Lady Florence Dixie

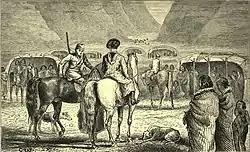
"Indian encampment", illustration from the book "Across Patagonia", written by Dixie and published in 1881

During her travels in Patagonia, Dixie is "active, hardy, and resilient", rejecting Victorian gender constructs that depicted women as weak and in need of protection. Furthermore, in writing "Across Patagonia" (1880), Dixie never mentions her husband by name or title (simply referring to him as "my husband"), and presents herself as the expedition hero rather than the men being the heroes of the story. She recounts times where she outsmarts or outlasts the men or remains their equal.